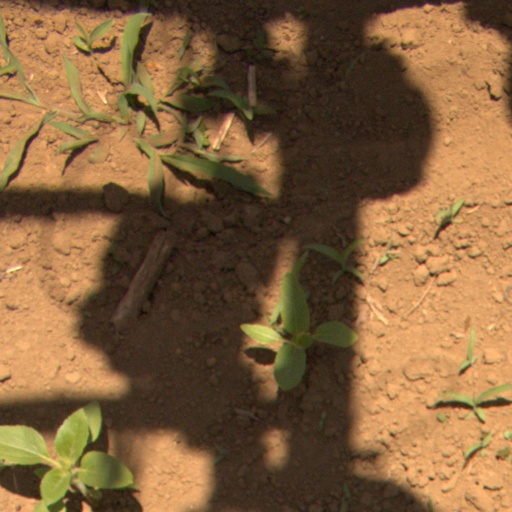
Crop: Jerusalem artichoke